Flat-panel display

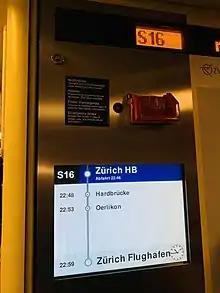
Information on two types of flat-panel display inside a Swiss commuter train: an orange LED display showing the train number (S16, top right) and a LCD screen showing the current location and upcoming stops (bottom)

A flat-panel display (FPD) is an electronic display used to display visual content such as text or images. It is present in consumer, medical, transportation, and industrial equipment.